Zina Rachevsky

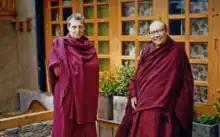
Zina Rachevsky and Trulshik Rinpoche in 1972

Zina Rachevsky, also Zenaïde Rachewski or Zina Rachewsky (1 September 1930 – 20 August 1973) was a Russian-born French-American socialite, film actress, and Gelug Tibetan Buddhist nun. Her Buddhist name is Thubten Changchub Palmo.